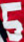
Number: 5